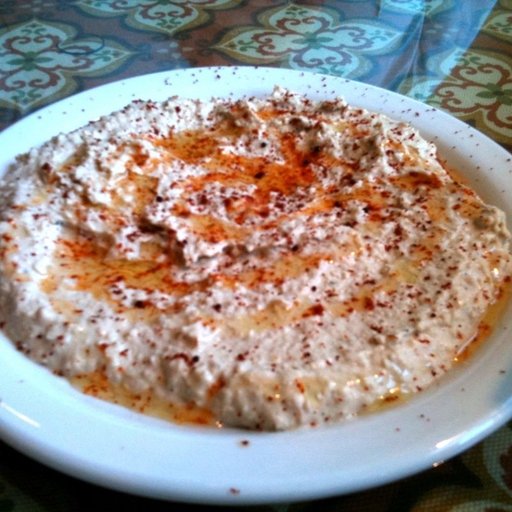
Label: hummus